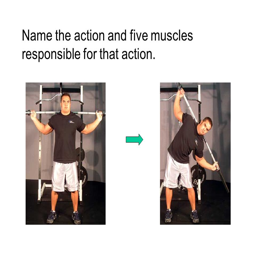
name the action and muscles responsible for that action .